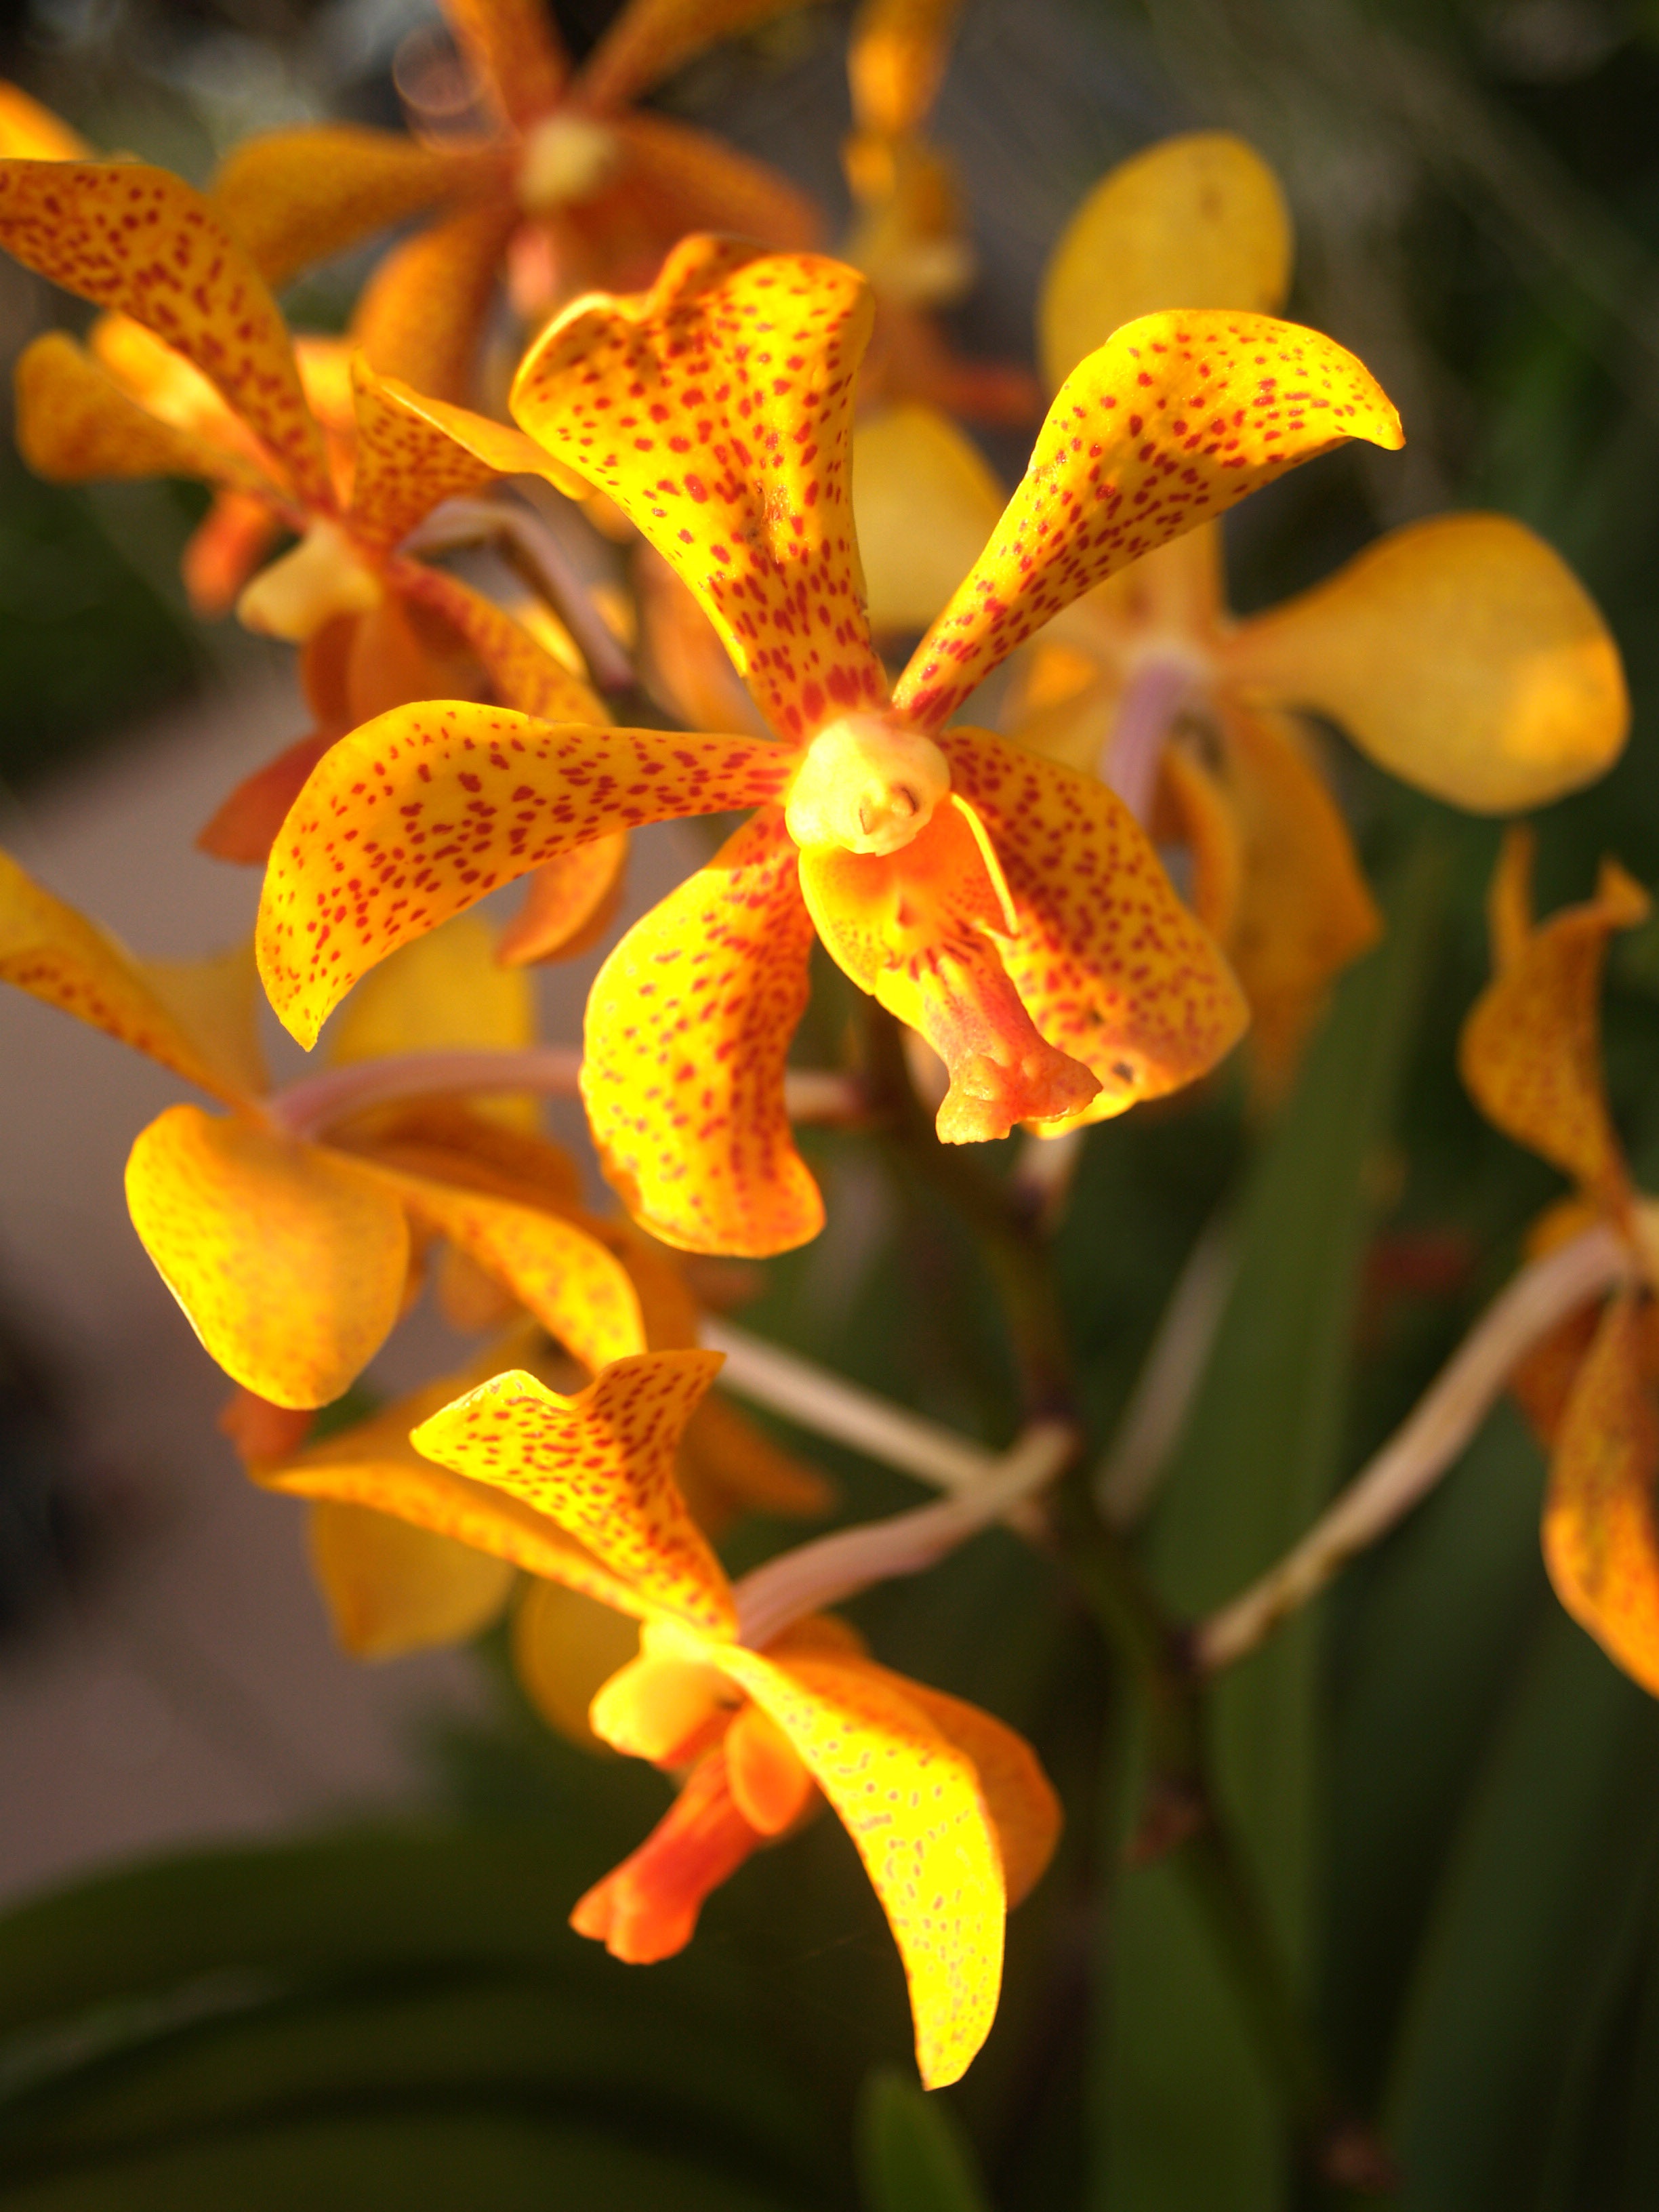
nature, branch, blossom, growth, plant, leaf, flower, purple, petal, bloom, summer, daisy, foliage, bouquet, decoration, spring, tropical, lush, color, natural, clean, botany, yellow, pink, flora, botanical, orchid, wildflower, luxury, ornate, decorative, violet, blowing, bright, head, beautiful, conservation, event, exotic, bud, oriental, elegance, individual, carpel, macro photography, flowering plant, crocosmia, phalanxes, cattleya, epidendrum, dendrobium, land plant, moth orchid, canna family